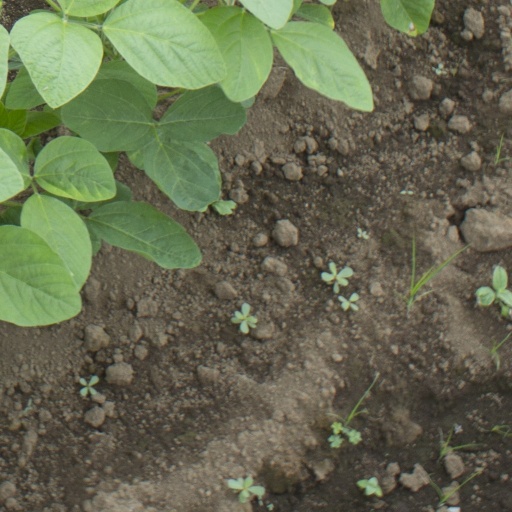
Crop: soybean